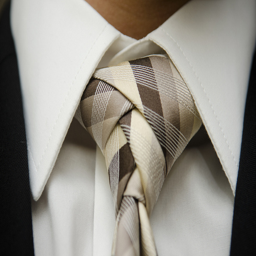
A man wearing a neck tie and a white shirt.
Unique, well tied brown and cream men's tie
A brown and tan tie on a white dress shirt.
A close up shot of a man wearing a tie and white dress shirt.
a white tie is tied around someones neck